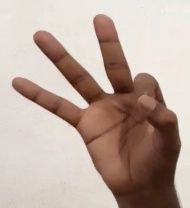
ASL sign: 9